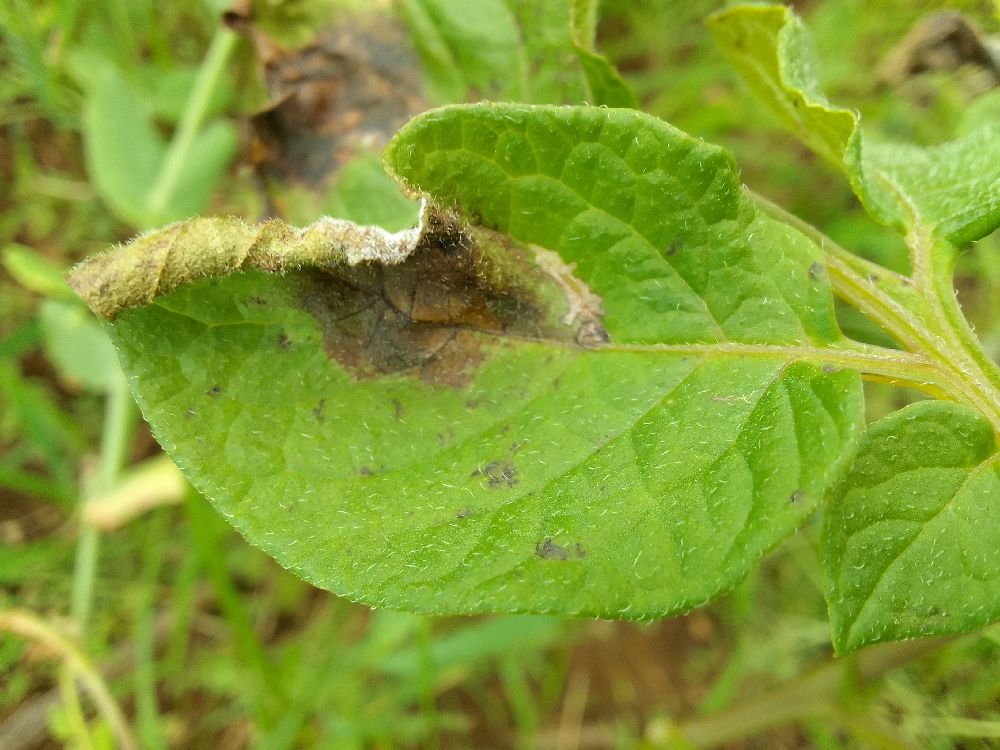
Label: Late blight